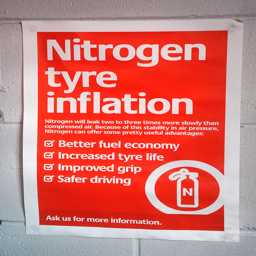
a poster on the wall